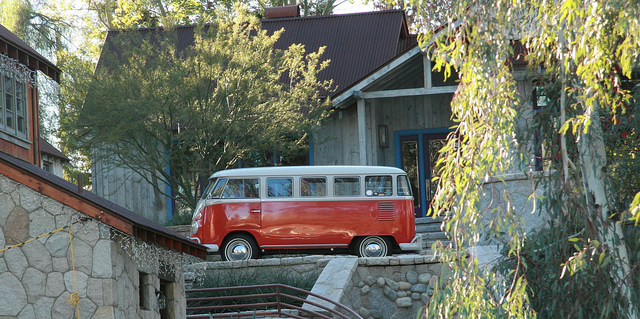
The VW bus was parked next to house.

A VW combi bus parked in front of a wooden house